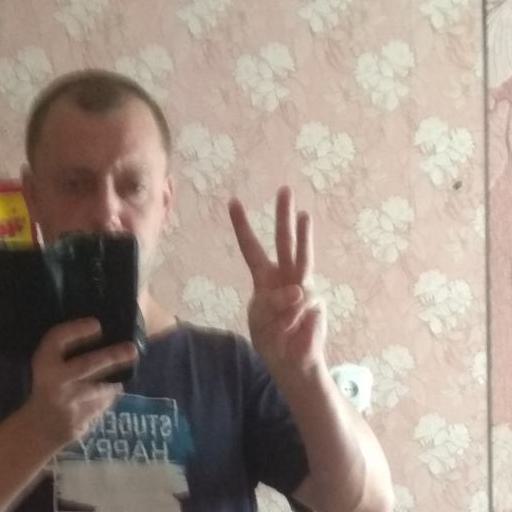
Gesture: three